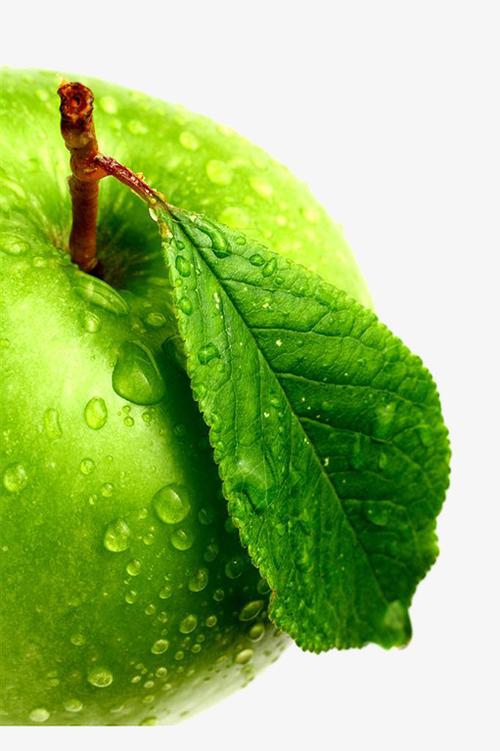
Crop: apple
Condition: healthy